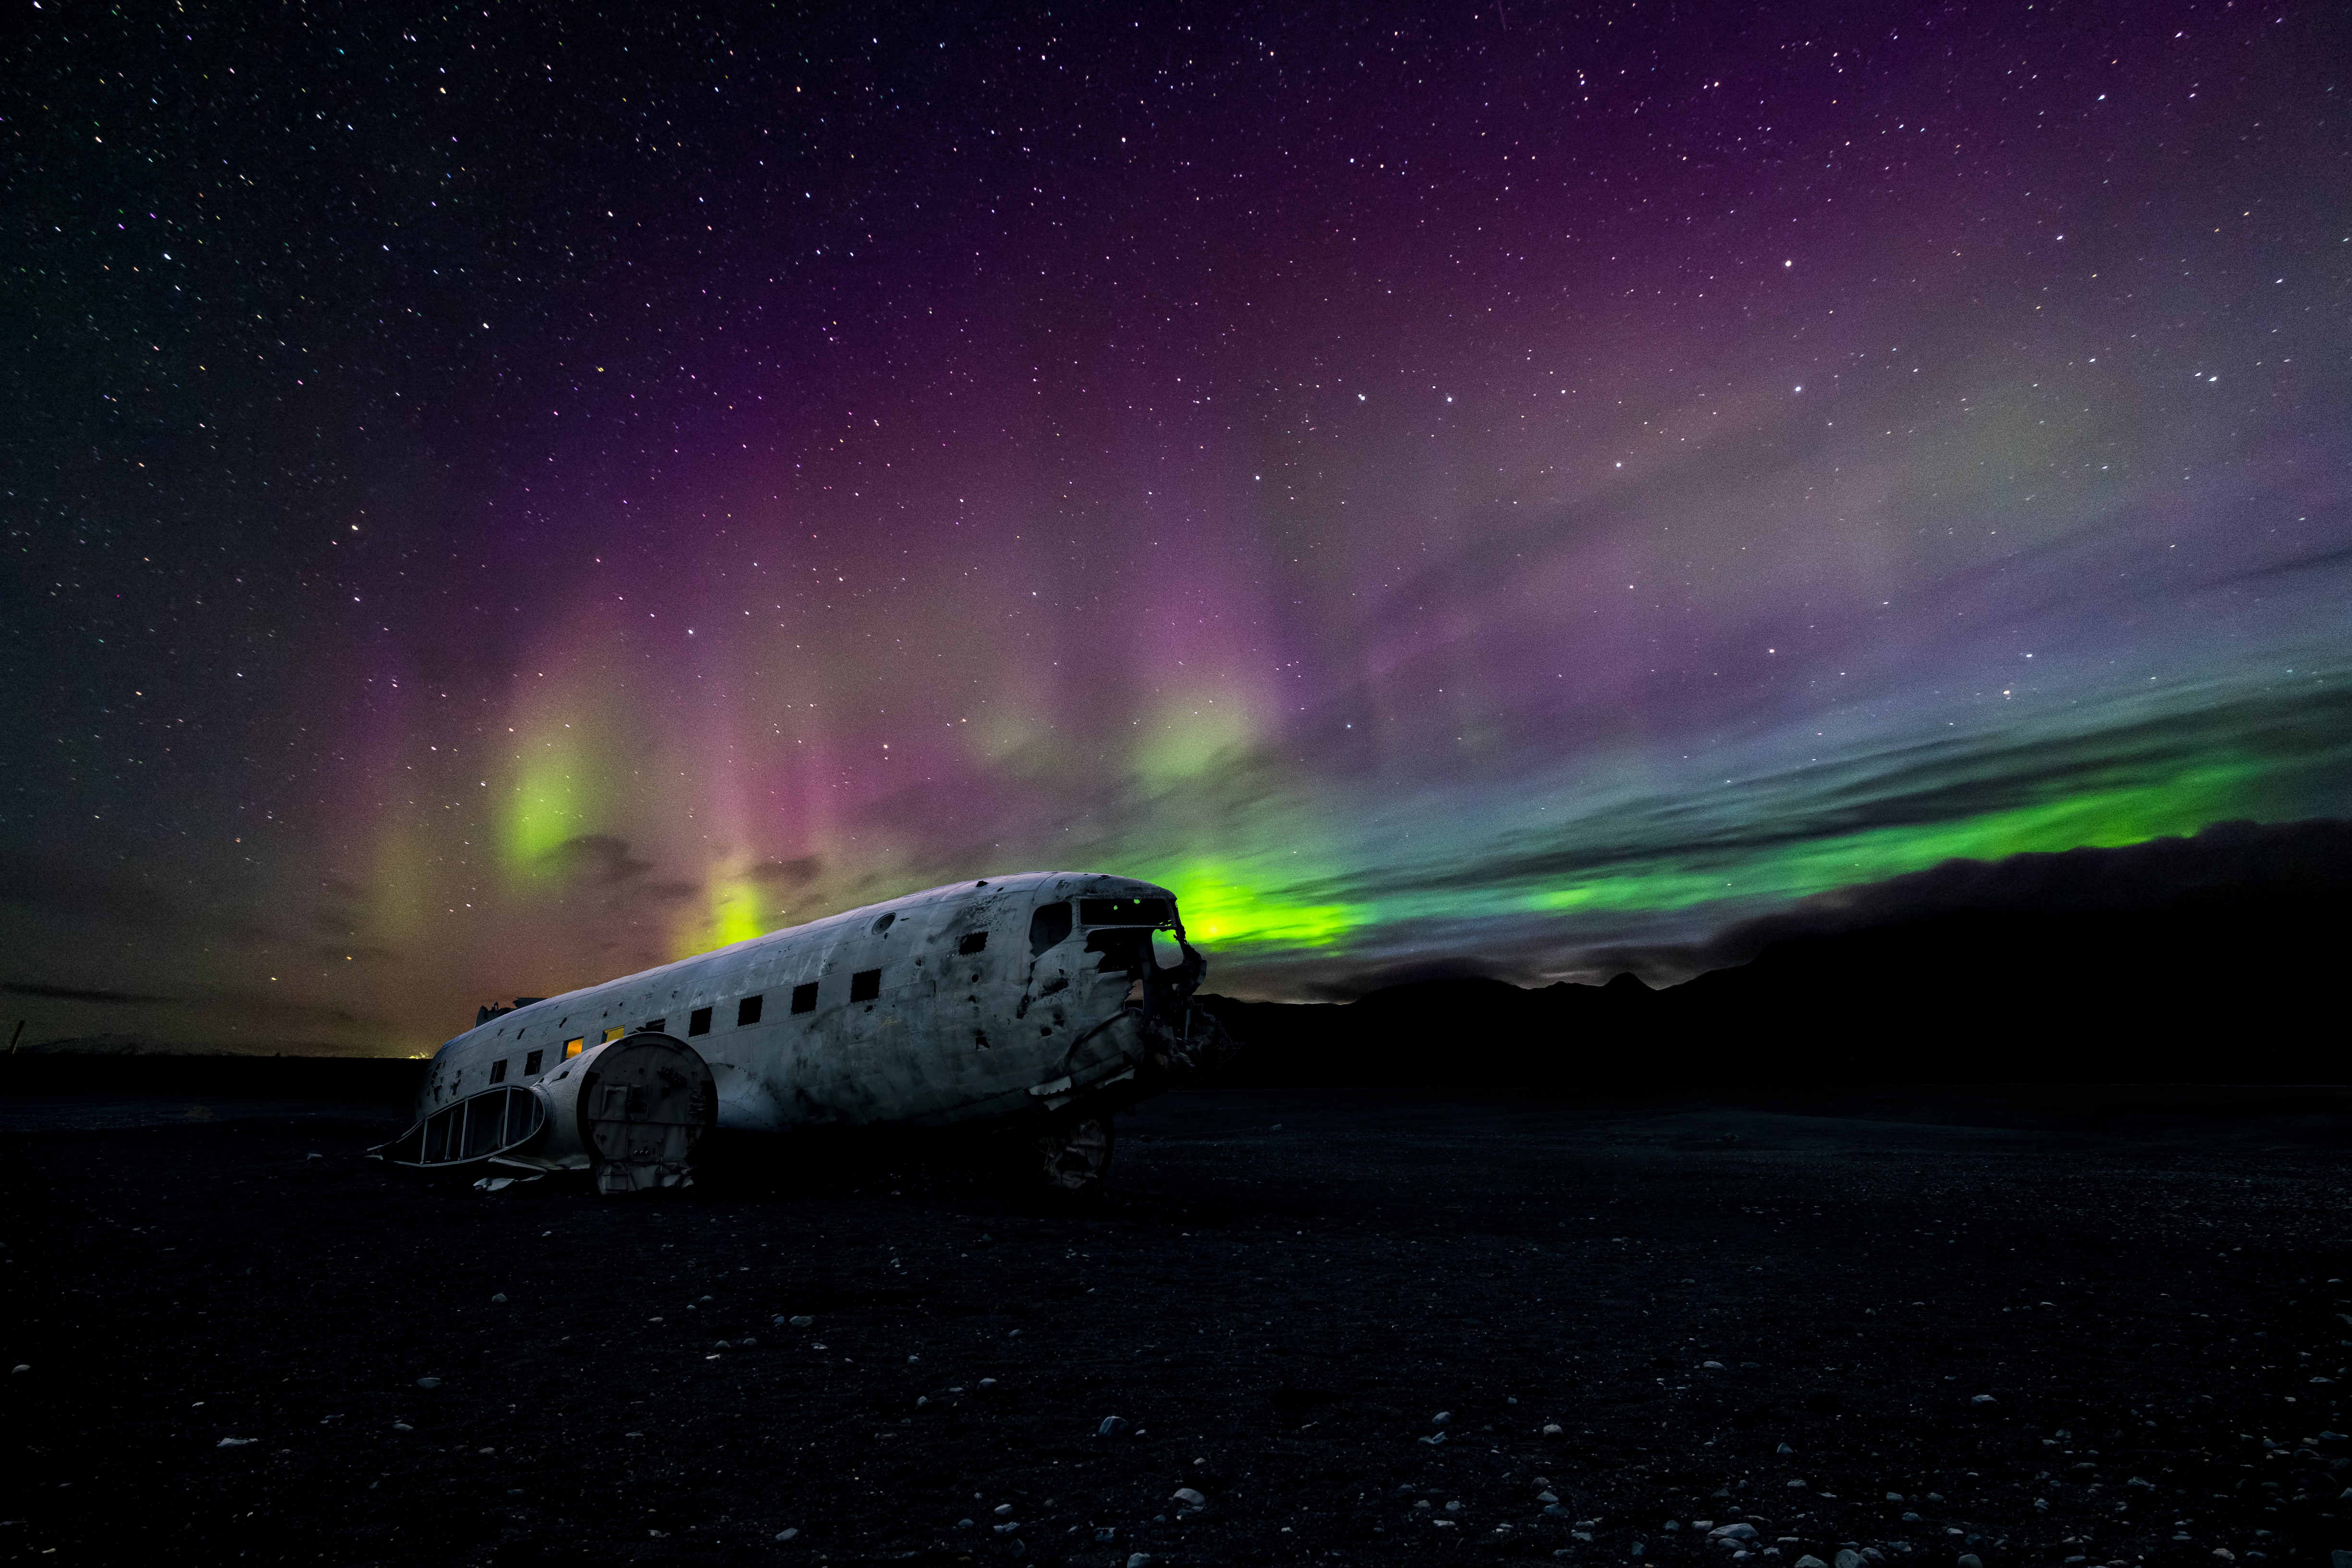
sky, night, atmosphere, plane, northern light, aurora, aurora boreali, outer space, atmosphere of earth